Global Change Observation Mission

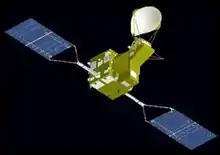
An artist's rendering of GCOM-W1.

GCOM (Global Change Observation Mission), is a JAXA project of long-term observation of Earth environmental changes. As a part of Japan's contributions to GEOSS (Global Earth Observation System of Systems), GCOM will be continued for 10 to 15 years with observation and utilization of global geophysical data such as precipitation, snow, water vapor, aerosol, for climate change prediction, water management, and food security. On May 18, 2012, the first satellite "GCOM-W" (nickname "Shizuku") was launched. On December 23, 2017, the second satellite "GCOM-C1" (nickname "Shikisai") was launched.